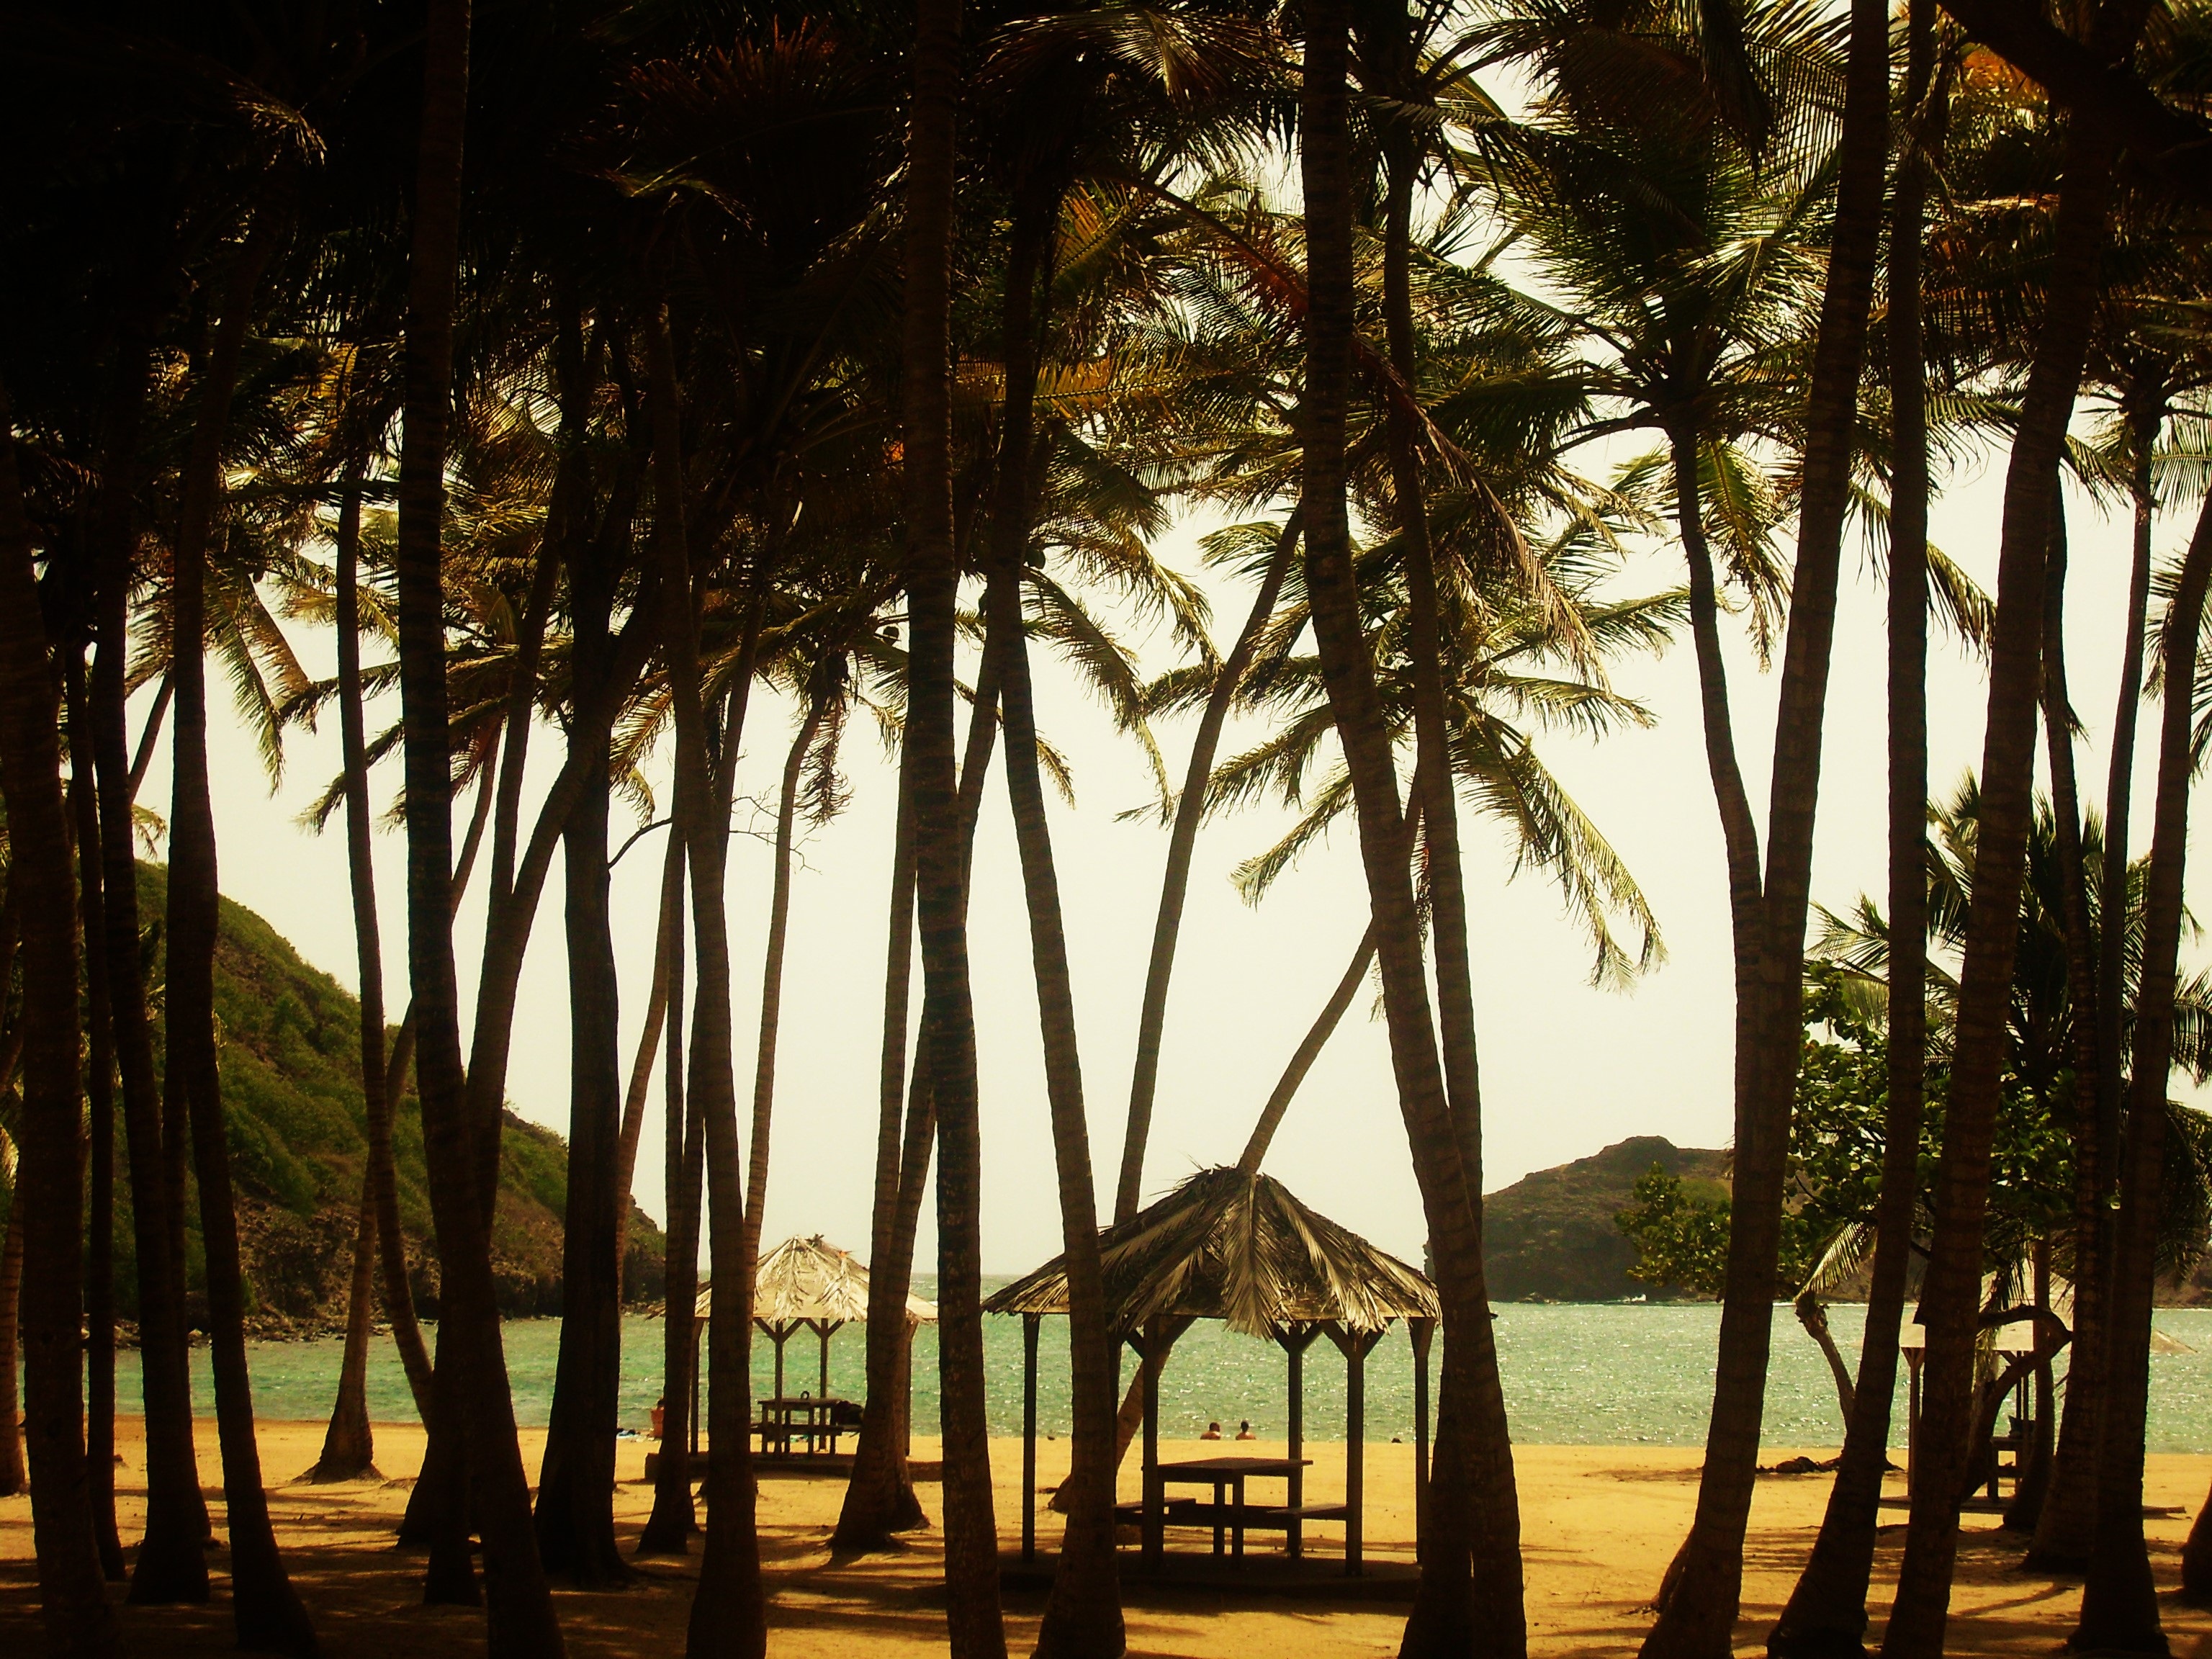
beach, sea, tree, sand, ocean, sunlight, morning, travel, evening, paradise, palm, tropical, holiday, island, coconut, resort, caribbean, exotic, sandy beach, shading, guadeloupe, west indies, woody plant, arecales, palm family